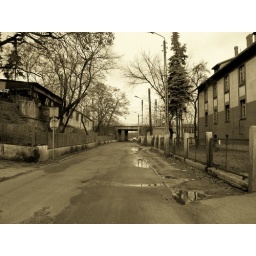
Just a street near locomotive shops